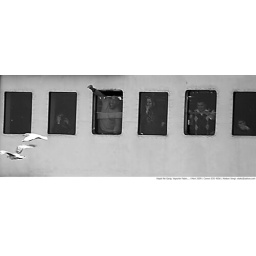
windows of a typical istanbul boat offering a different life in every piece.